Deity yoga

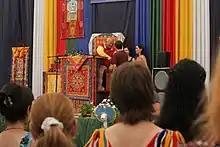
Dzogchen master Chögyal Namkhai Norbu interacting with students

One of the most widespread methods for causing the winds to enter the central channel is tummo ("caṇḍālī", inner heat, literally "fierce woman"). This practice is done in many different ways and applied to numerous other practices. The basic method involves somekind of visualization that symbolizes heat or fire (the red vital essence, i.e. bindu) at the chakra below the navel as well as breathing techniques such as vase-shaped holding of the breath ("bum pa can, kumbhaka"). This ignites the inner heat, which moves up the central channel and melts the white vital essence (bindu, thigle) located in the head. This white vital essence drips down the central channel, filling the body with bliss.